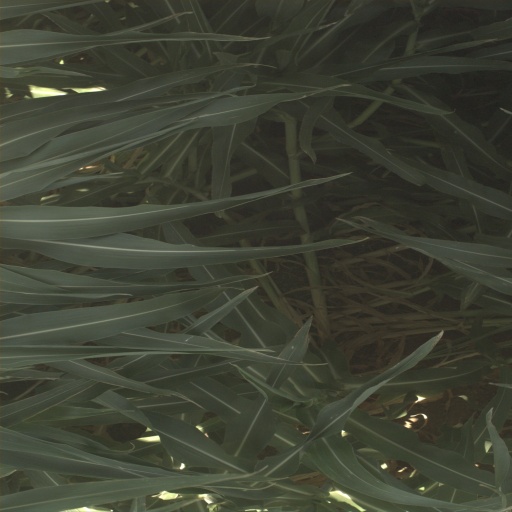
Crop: sorghum